Operation Snowgoose

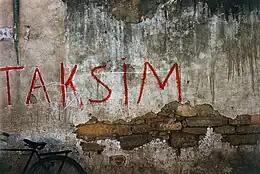
Taksim graffiti in Nicosia late 1950s

The Greek Cypriot political leadership’s fundamental objective during this time was enosis, or union with Greece. Prior to 1960, this movement led to the spreading of nationalist ideology through the Church, putting pressure on the British colonial government. The tensions of the colonial period allowed for the rise of two guerrilla movements, which each called for Cyprus’ independence and joining with the nationality that each group identified with. The Greek-Cypriot-aligned organization became known as EOKA, the Ethnic Organosis Kypriou Agoniston, or the National Organization of Cypriot Fighters. They engaged in an armed struggle for enosis with Greece. A counterpart organization soon arose: the TMT, Turk Mukavamet Teskilati, or the Turkish Resistance Organization. The TMT demanded Taksim, or the partition of the island between Greece and Turkey, and looked to Turkey for protection against the threat of Greek domination.